Predigtstuhl Cable Car

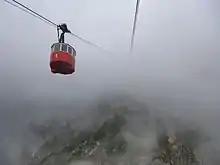
Predigtstuhl cable car in the mist

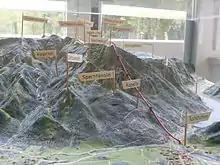
Predigtstuhl cable car model

The cable car began operations on 1 July 1928, after only a year of construction. The production of the cables was assigned to the Westphalian Wire Industry ("Westfälische Drahtindustrie"). The building of the three pylons, at heights of 22, 32 and 9 metres was contracted to Hochtief AG, from Munich.